Embraco

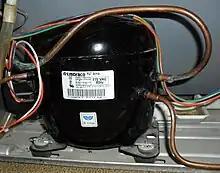
A Brazilian-made Embraco compressor fitted in a domestic refrigerator

Embraco is a manufacturer of compressors for refrigeration systems that was founded in 1971 in Brazil. Embraco produces hermetic compressors, condensing units, and sealed units, for domestic and commercial use.